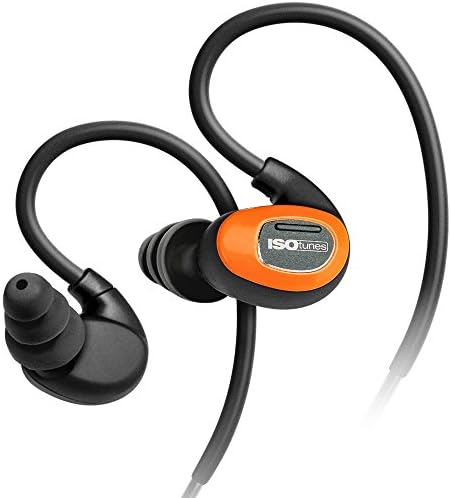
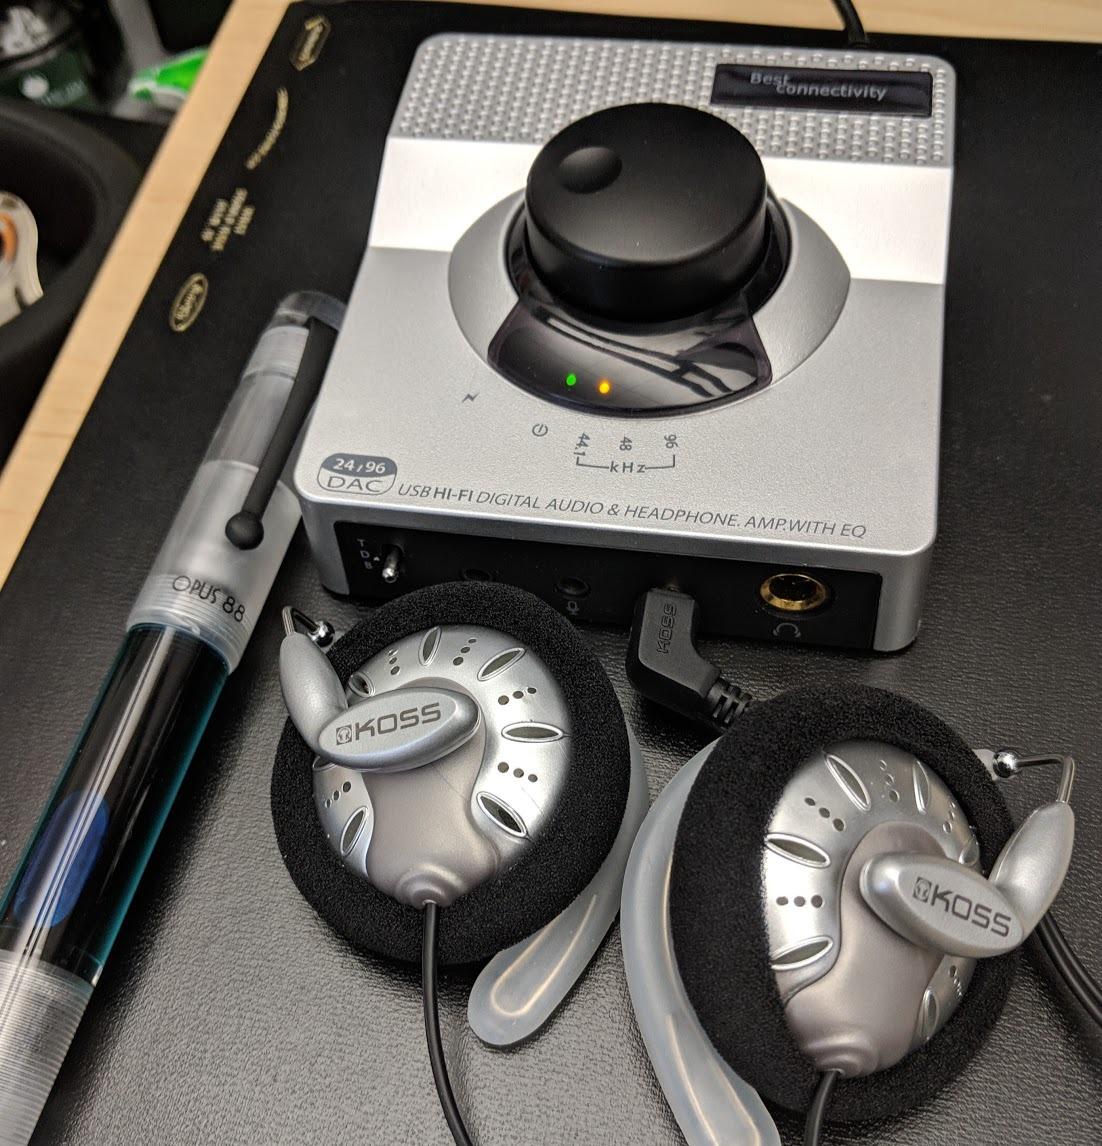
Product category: headphones
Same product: no